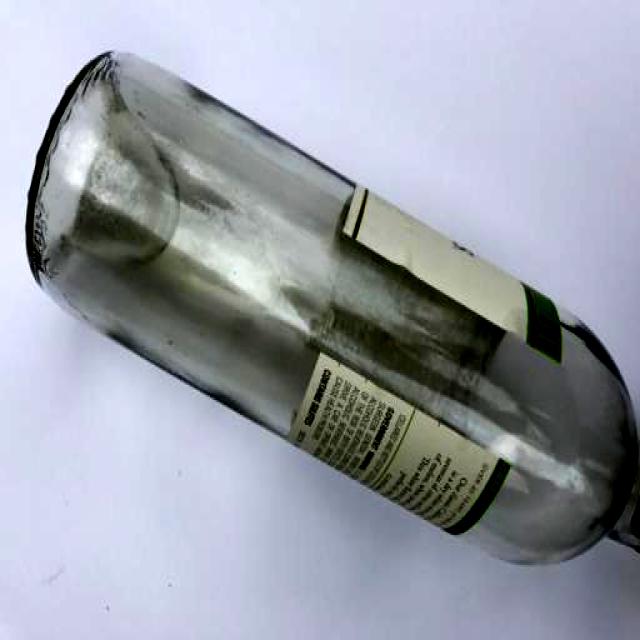
Label: Glass